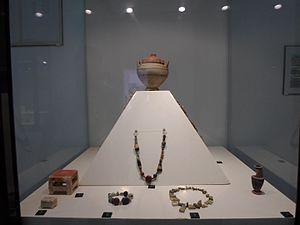
Bijoux au Musee National de Kerkouene